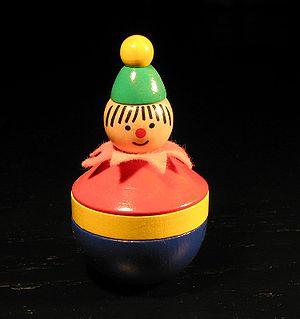
Un culbuto, ramponeau ou poussa est un type de jouet traditionnel pour enfants. Il s'agit d'un petit personnage dont la base arrondie est lestée de sorte que, même si le jouet est frappé ou renversé, il se redresse toujours et revient à la verticale en oscillant.